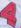
Number: 4